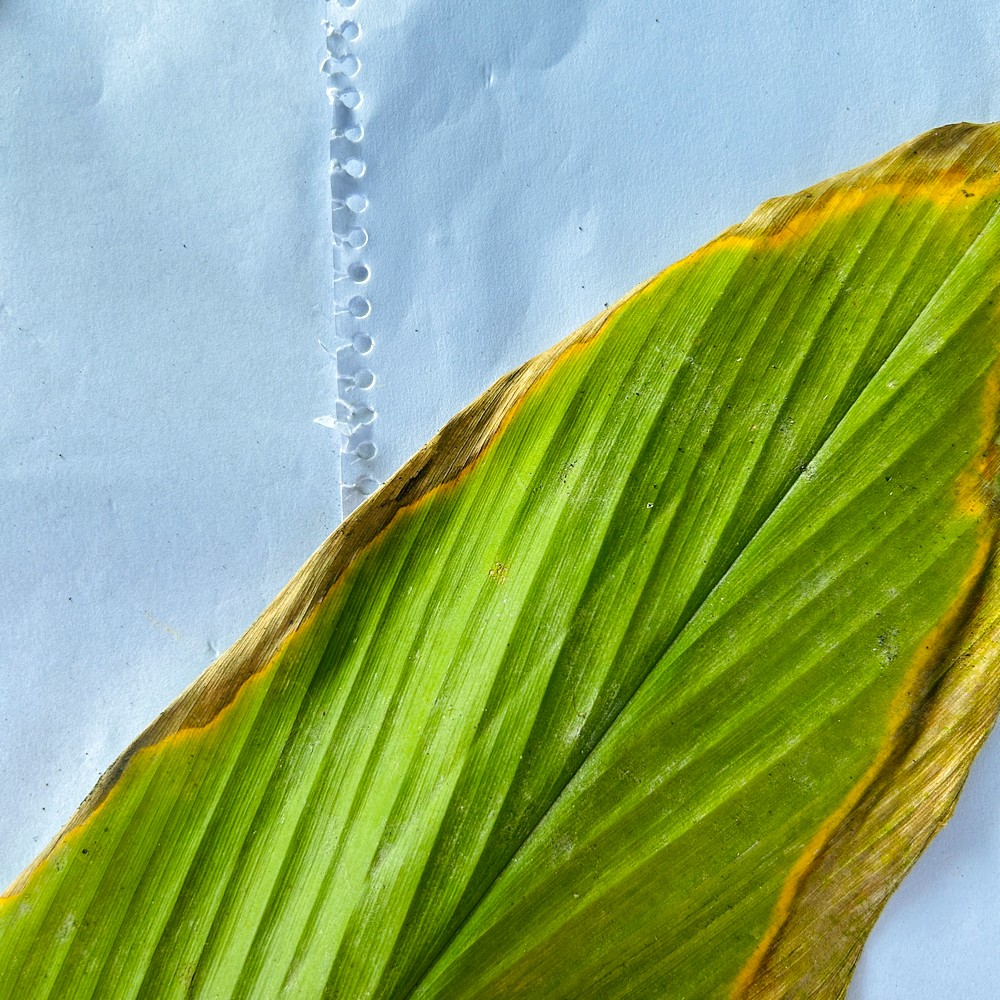
Label: Leaf Blotch